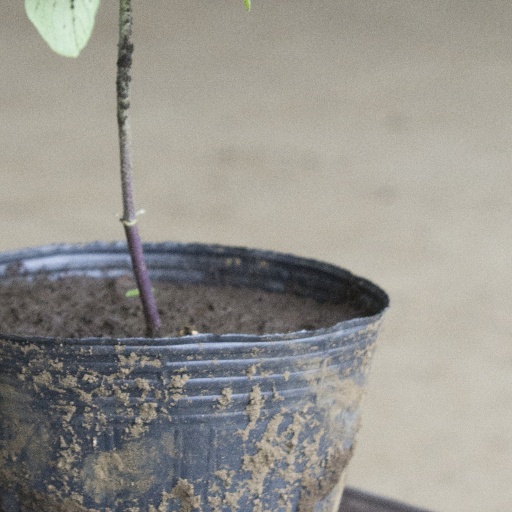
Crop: soybean